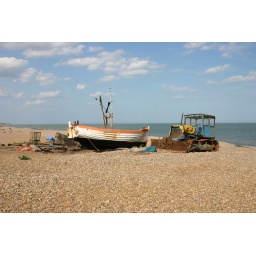
Holiday picture from Aldeburgh on the Suffolk coast in England. Home of great fish and chips.